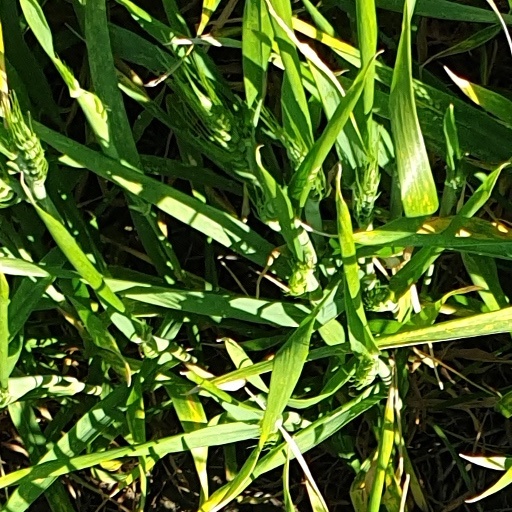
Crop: wheat